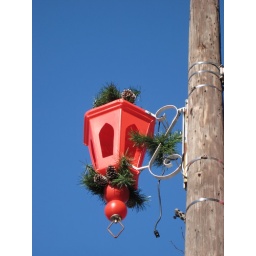
Holiday Lantern light on the side of the telephone pole on North Queen Street in Lancaster Pennsylvania 2009